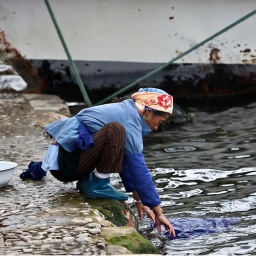
Washing clothes in the large lake at Da Li in China